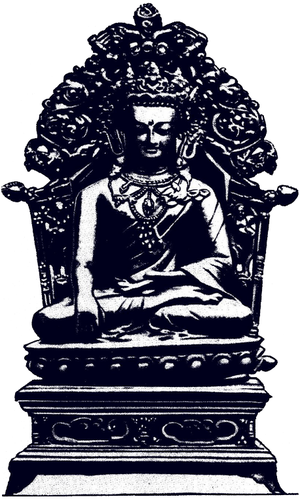
Le temple ou monastère du Jokhang, signifiant « maison du Jowo » en référence à la célèbre statue qu'il abrite, aussi appelé Tsuklakang, est le premier temple bouddhiste construit au Tibet. Cœur spirituel de Lhassa et lieu de pèlerinage depuis des siècles, il est situé dans le quartier du Barkhor.
Un Jowo tibétain : ཇོ་བོ་, Wylie : jo bo est une statue représentant le jeune Bouddha Sakyamuni. Il en existe deux au Tibet, le Jowo Mikyö Dorjé et le Jowo Sakyamuni, apportés au VIIᵉ siècle par les épouses népalaise et chinoise du roi Songsten Gampo. Elles y sont depuis vénérées comme des trésors religieux sacrés.